United Nations Avenue

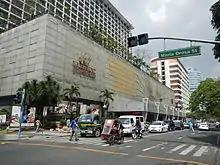
The Waterfront Manila Pavilion Hotel and Casino at the junction with Maria Orosa Street

This is ordered from west (Roxas Boulevard) to east (Paz Mendoza Guazon Avenue/President Quirino Avenue Extension/Cristobal Street):